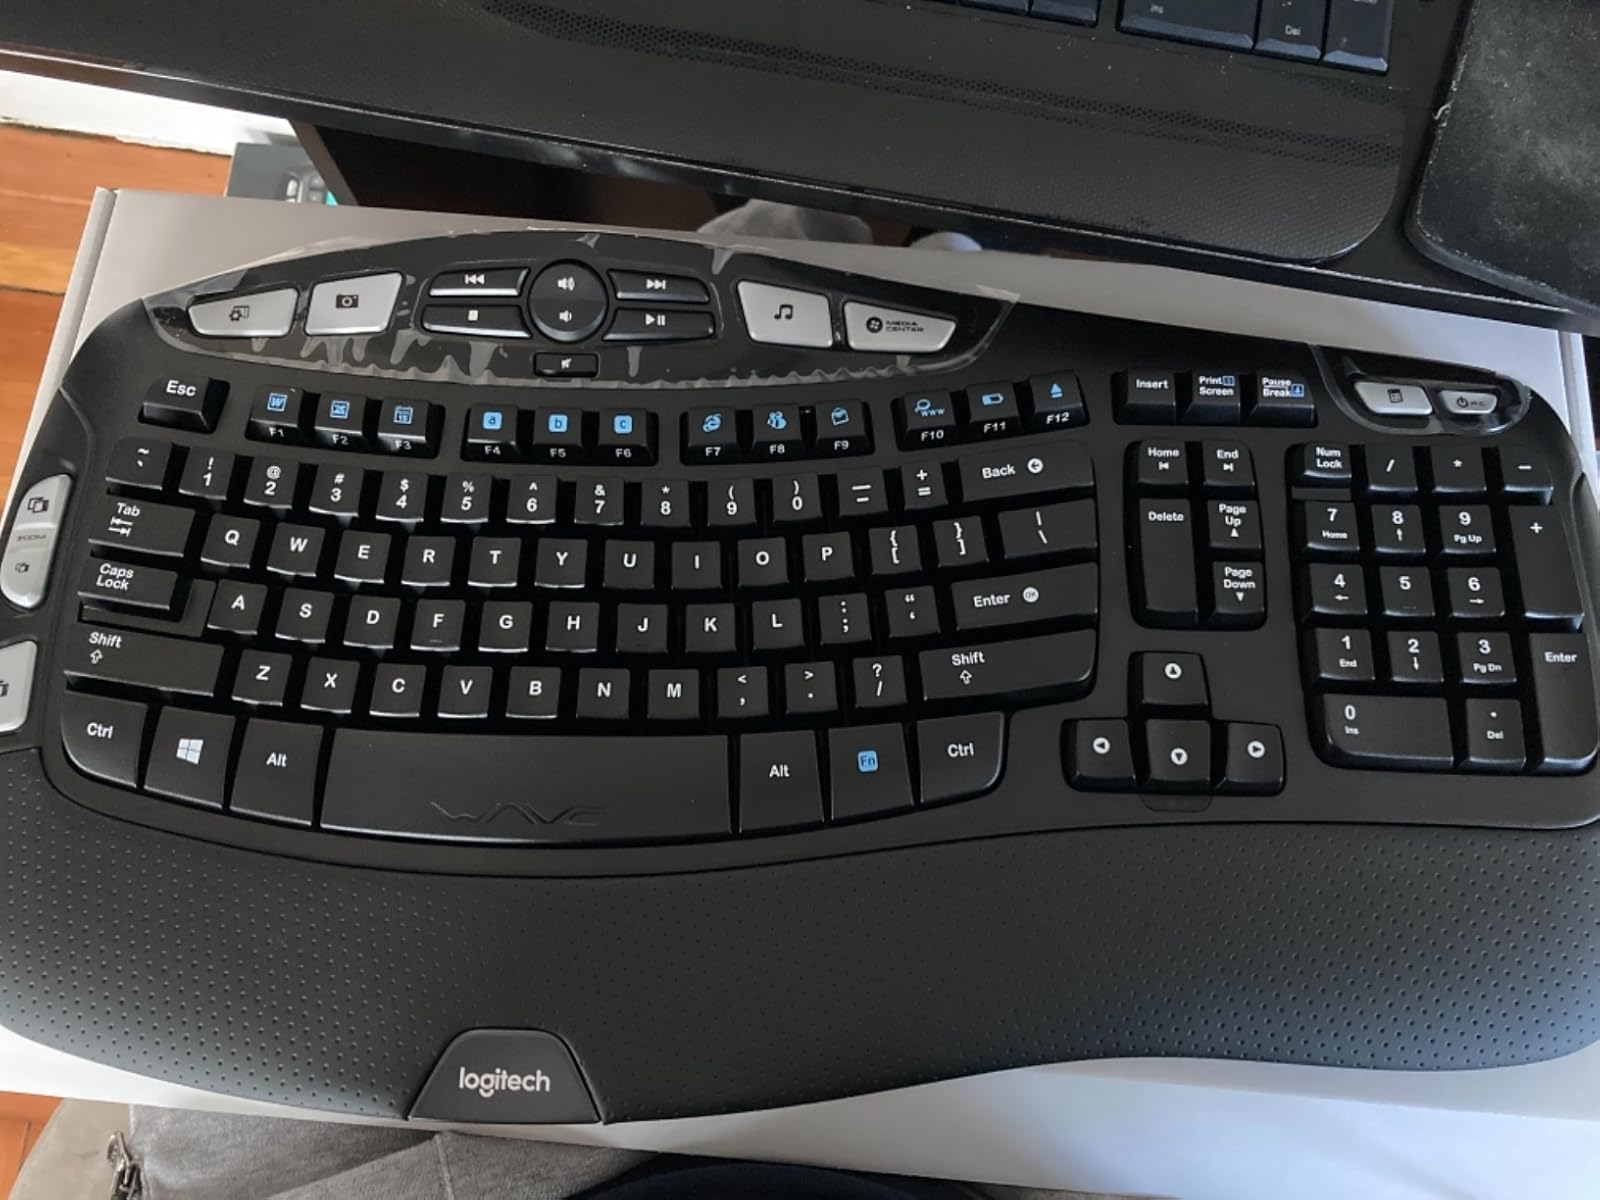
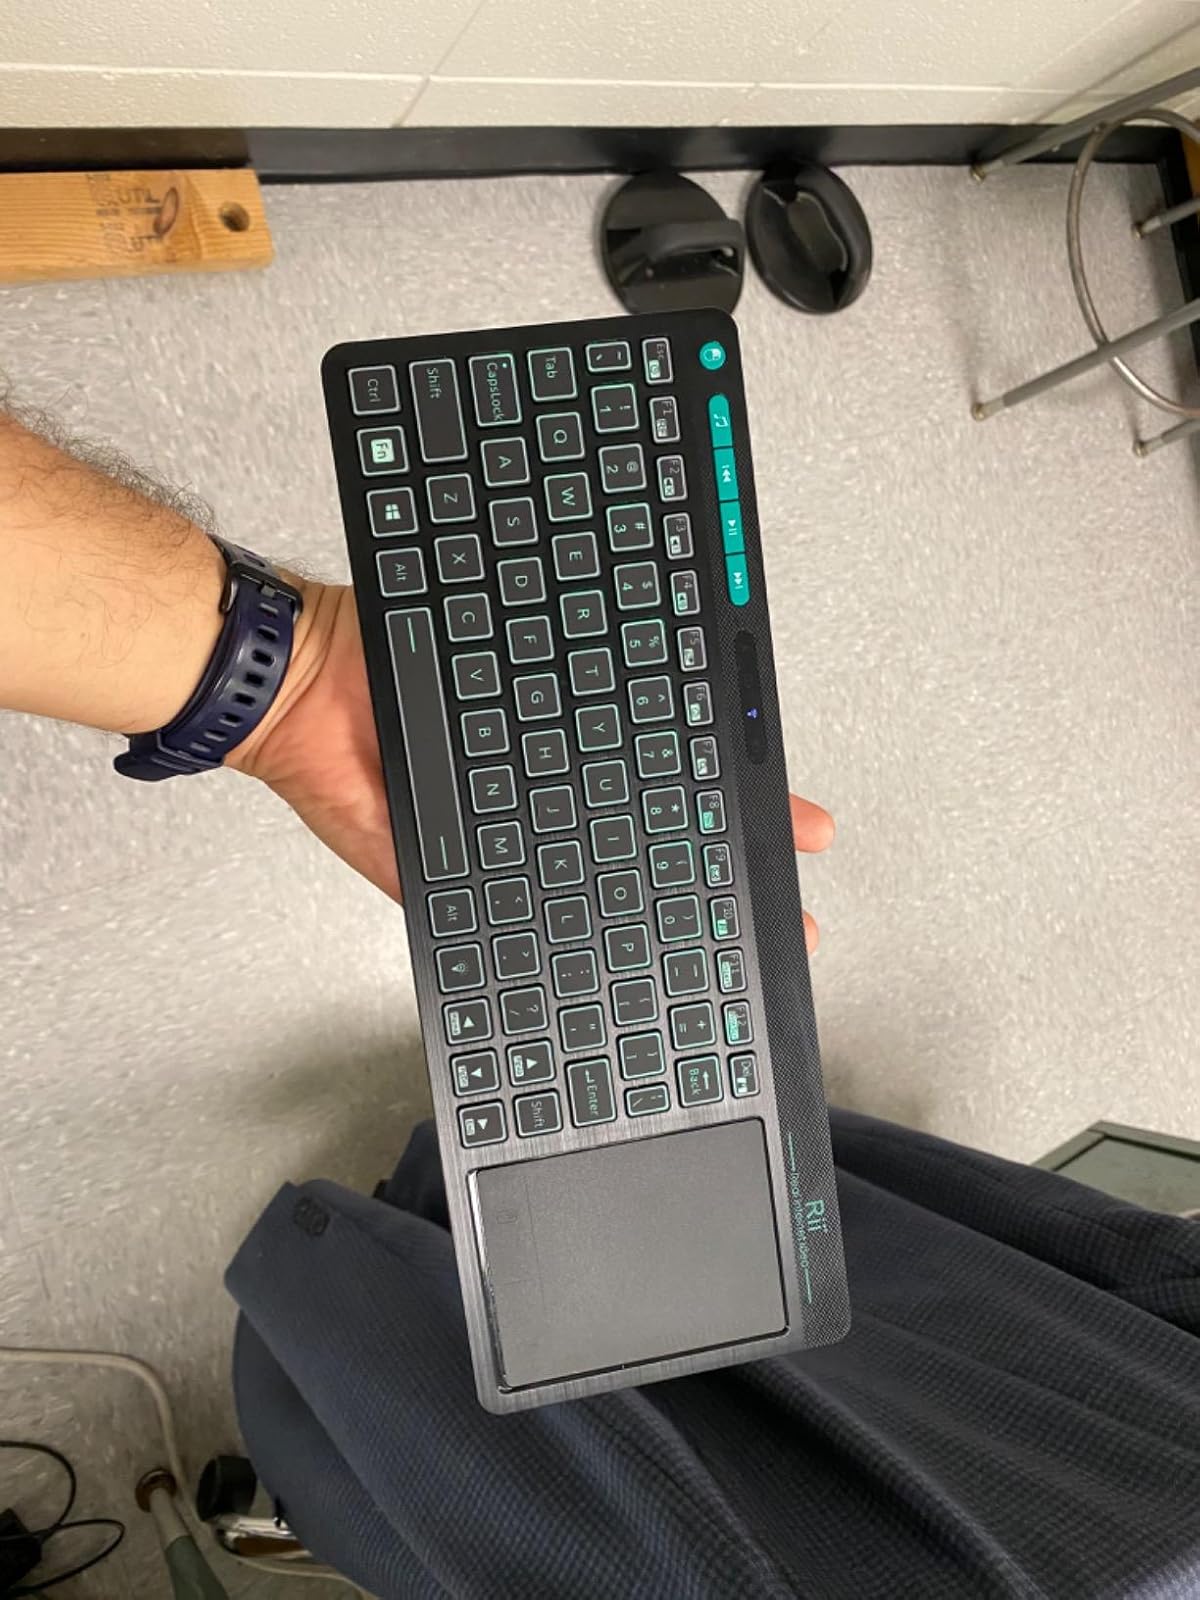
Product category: keyboard
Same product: no